Kokkashugi

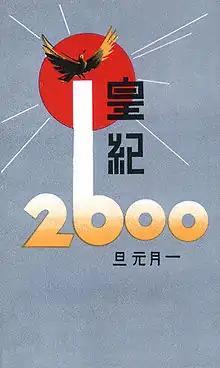
New Year's Day postcard from 1940 celebrating the 2,600th anniversary of the mythical foundation of the empire by Emperor Jimmu

With a more aggressive foreign policy, and victory over China in the First Sino-Japanese War and over Imperial Russia in the Russo-Japanese War, Japan joined the Western imperialist powers. The need for a strong military to secure Japan's new overseas empire was strengthened by a sense that only through a strong military would Japan earn the respect of Western nations, and thus revision of the "unequal treaties" imposed in the 19th century.